George Aitken Clark

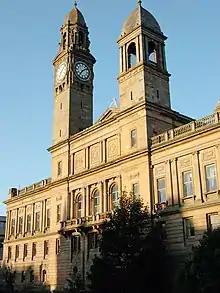
Paisley Town Hall

By his will Clark left £20,000 for scholarships at Glasgow University, and £20,000 to build a town hall in Paisley. The firm of Clark & Co. subscribed a further £40,000, and the building then styled the George A. Clark Town Hall was opened in 1882. The architect was William Henry Lynn.